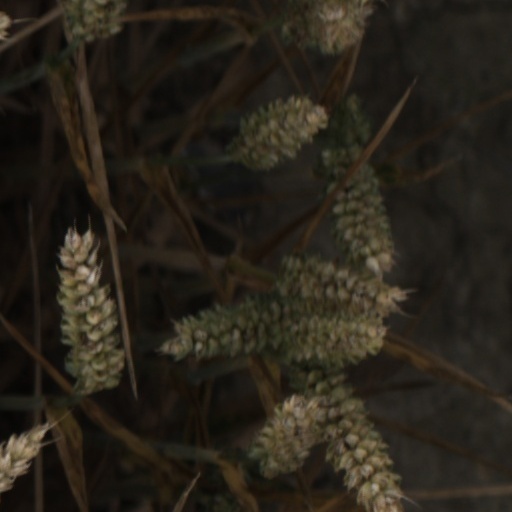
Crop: wheat